John Scholey

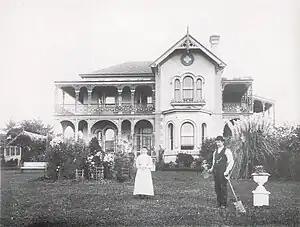
Two servants in front of Mayfield House, 1900.

His splendid sandstone mansion "Mayfield House", "an impressive residence", is now a shadow of its former glory. It is currently leased as a hostel for Youth with a Mission and is owned by the Baptist Church, its once magnificent gardens having been built upon.